National Black Theatre

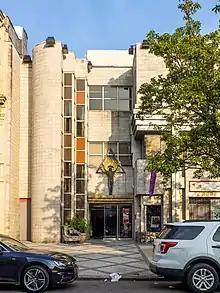
Entrance (2019)

The National Black Theatre is a non-profit cultural and educational corporation, and community-based theatre company located on 5th Avenue in Harlem, New York.